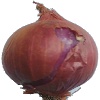
Label: Onion Red 1